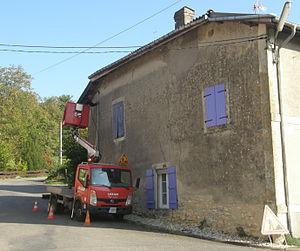
Raccordement d'une maison d'habitation au réseau public de distribution de l'électricité
On désigne par raccordement les travaux nécessaires à la connexion d'une installation à un réseau de distribution.